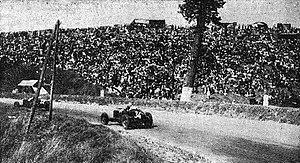
René Dreyfus, futur vainqueur, à la poursuite de Louis Chrion, Grand Prix de Dieppe 1935 (dans les S de Saint-Aubin).
Le Grand Prix automobile de Dieppe 1935 est un Grand Prix qui s'est tenu sur le circuit de Dieppe le 21 juillet 1935. Comme pour une course d'endurance, ce Grand Prix ne se court pas sur une distance prédéfinie, mais, sur une durée de trois heures.